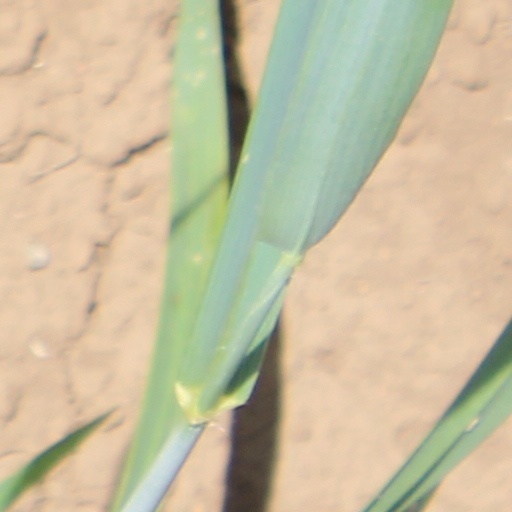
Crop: wheat